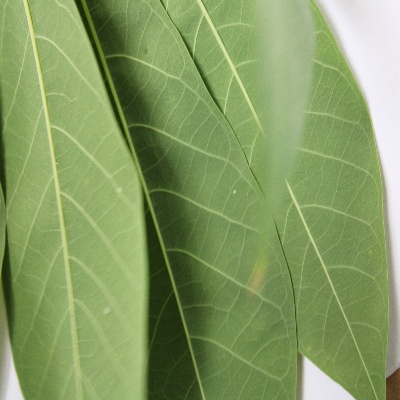
Crop: Cassava
Condition: healthy